Parc des Buttes Chaumont

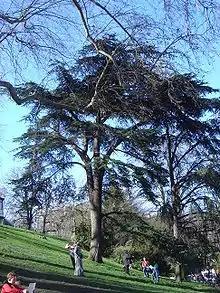
Cedar of Lebanon ("Cedrus libani") in the Parc des Buttes-Chaumont

The park was envisioned by Napoleon III as a garden showcase, a vision that continues to guide the park's direction. More than 47 species of plants, trees, and shrubs are cultivated in the park, many representing the original plantings.